Α,N,N,O-TeMS

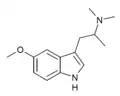

α,"N","N","O"-Tetramethylserotonin (α,"N","N","O"-TeMS), also known as 5-methoxy-α,"N","N"-trimethyltryptamine (5-MeO-α,"N","N"-TMT), is a little-known synthetic compound of the tryptamine, α-alkyltryptamine, and 5-methoxytryptamine families. It is the combined derivative of α-methyltryptamine (αMT) and 5-methoxy-"N","N"-dimethyltryptamine (5-MeO-DMT).